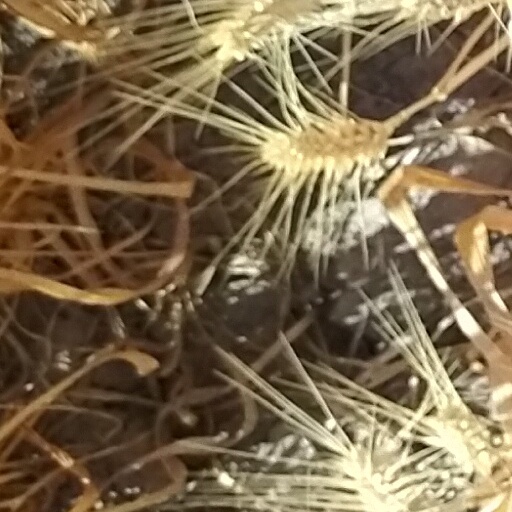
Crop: wheat